Tudor Vladimirescu Division

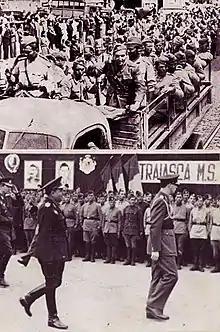
Above: Entry of the Tudor Vladimirescu division in Bucharest in August 1944. Below: King Michael I (right) reviewing the troops with General Nicolae Cambrea.

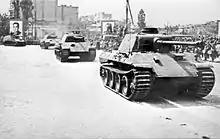
T-V "Pantera" tanks of the Tudor Vladimirescu division in Bucharest.

The Tudor Vladimirescu Division (full name: "Romanian 1st Volunteer Infantry Division 'Tudor Vladimirescu – Debrecen' ") was a Soviet-organized division of Romanians that fought against Germany and Hungary during the final year of World War II.